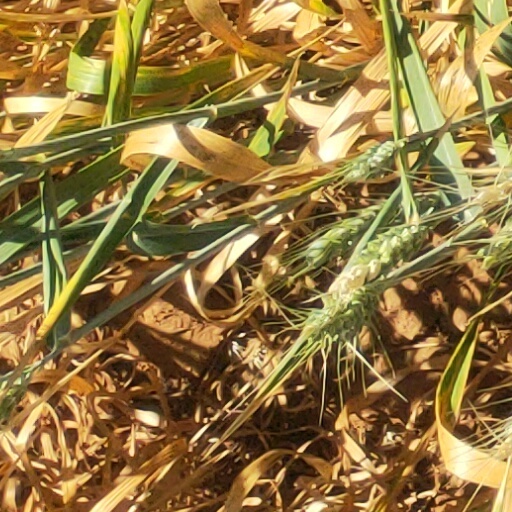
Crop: wheat